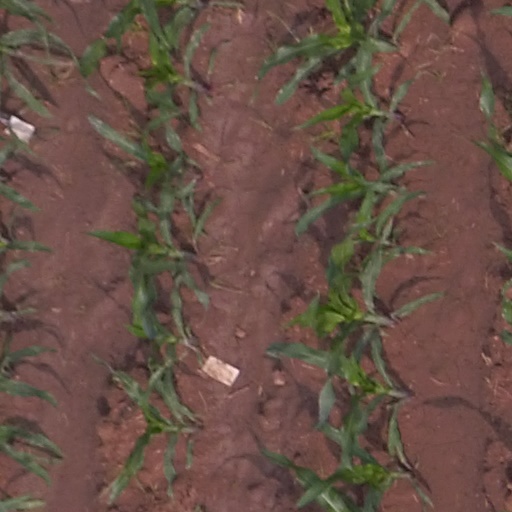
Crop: maize; corn